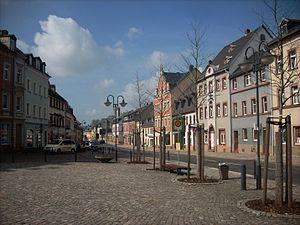
Geringswalde est une ville de Saxe, située dans l'arrondissement de Saxe centrale, dans le district de Chemnitz.